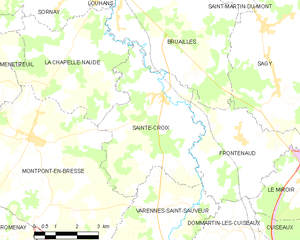
Carte des communes françaises
Sainte-Croix-en-Bresse est une commune française située dans le département de Saône-et-Loire en région Bourgogne-Franche-Comté.